Metamorphic zone

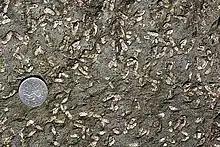
Andalusite crystals in Dalradian metamorphic rock at Boyndie Bay in the Buchan metamorphic zone of north-east Scotland

Often only part of the series can be found. Another metamorphic facies series is the Buchan series, that sees a fast increase in temperature but a relatively small increase in pressure. Characteristic minerals include andalusite, biotite and cordierite. The metamorphic prograde sequence of the Buchan zone series is: